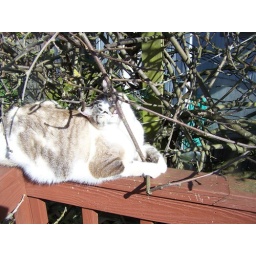
mar 045 Vada grabs kiwi vine -- dog in background